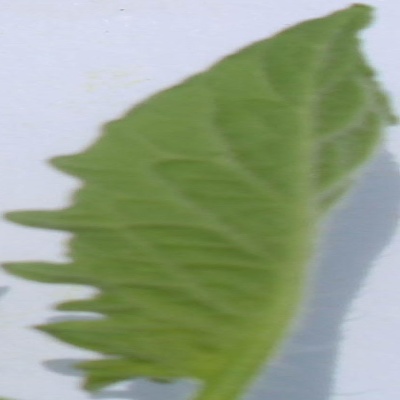
Crop: Tomato
Condition: healthy